Anarchism and the arts

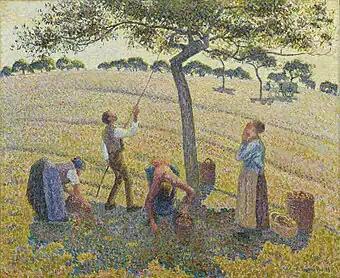

Among the Impressionists, the artist Camille Pissarro is known to have had strong anarchist sympathies which led him to recommend to his children that they change their surnames to avoid being associated with his political beliefs. Pissarro's anarchism brought him into contact with the younger artists who formed the Neo-Impressionist group, particularly Paul Signac, Henri-Edmond Cross, Charles Angrand, Théo van Rysselberghe and Maximillien Luce, who were active in anarchist circles, particularly those of the political activist Jean Grave, who encouraged other anarchist activists to embrace the potential of art to further their cause. In their collaborations they established a tripartite relationship between art and anarchism, still debated to this day, in which the artist could be employed for direct propagandistic purposes, or could show images of the true condition of the proletariat, or, more controversially, envision future realities towards which an anarchist revolution might aspire. It is in this latter context that the bucolic images of the south of France by artists such as Cross and Signac can be viewed as anarchist paintings.